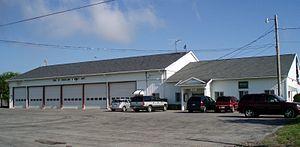
Le comté de Livingston est l'un des 62 comtés de l'État de New York, aux États-Unis. Le siège du comté est Geneseo.
La ville de Groveland est située dans le comté de Livingston dans l'État de New York. Lors du recensement de 2010, sa population s'élevait à 3 249 habitants.